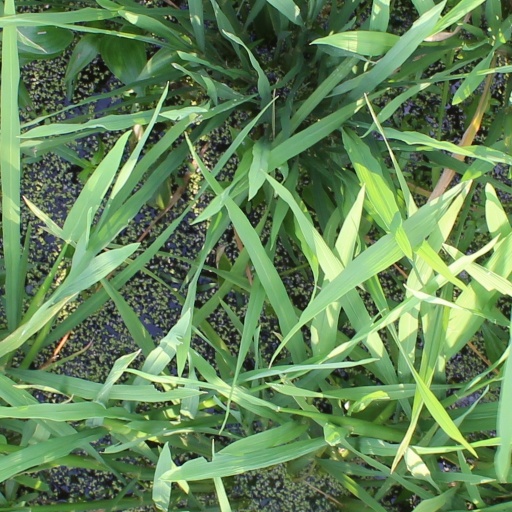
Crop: rice